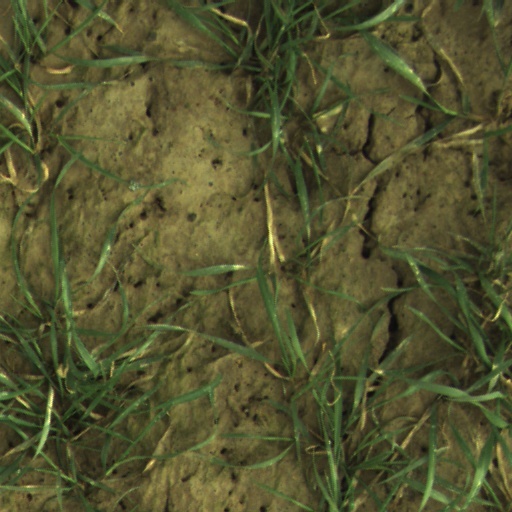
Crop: wheat